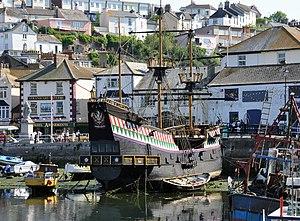
Les Mystérieuses Cités d’or est une série télévisée d’animation franco-nippo-luxembourgeoise en 39 épisodes de 28 minutes, diffusée initialement sur la chaîne NHK au Japon à partir du 29 juin 1982.